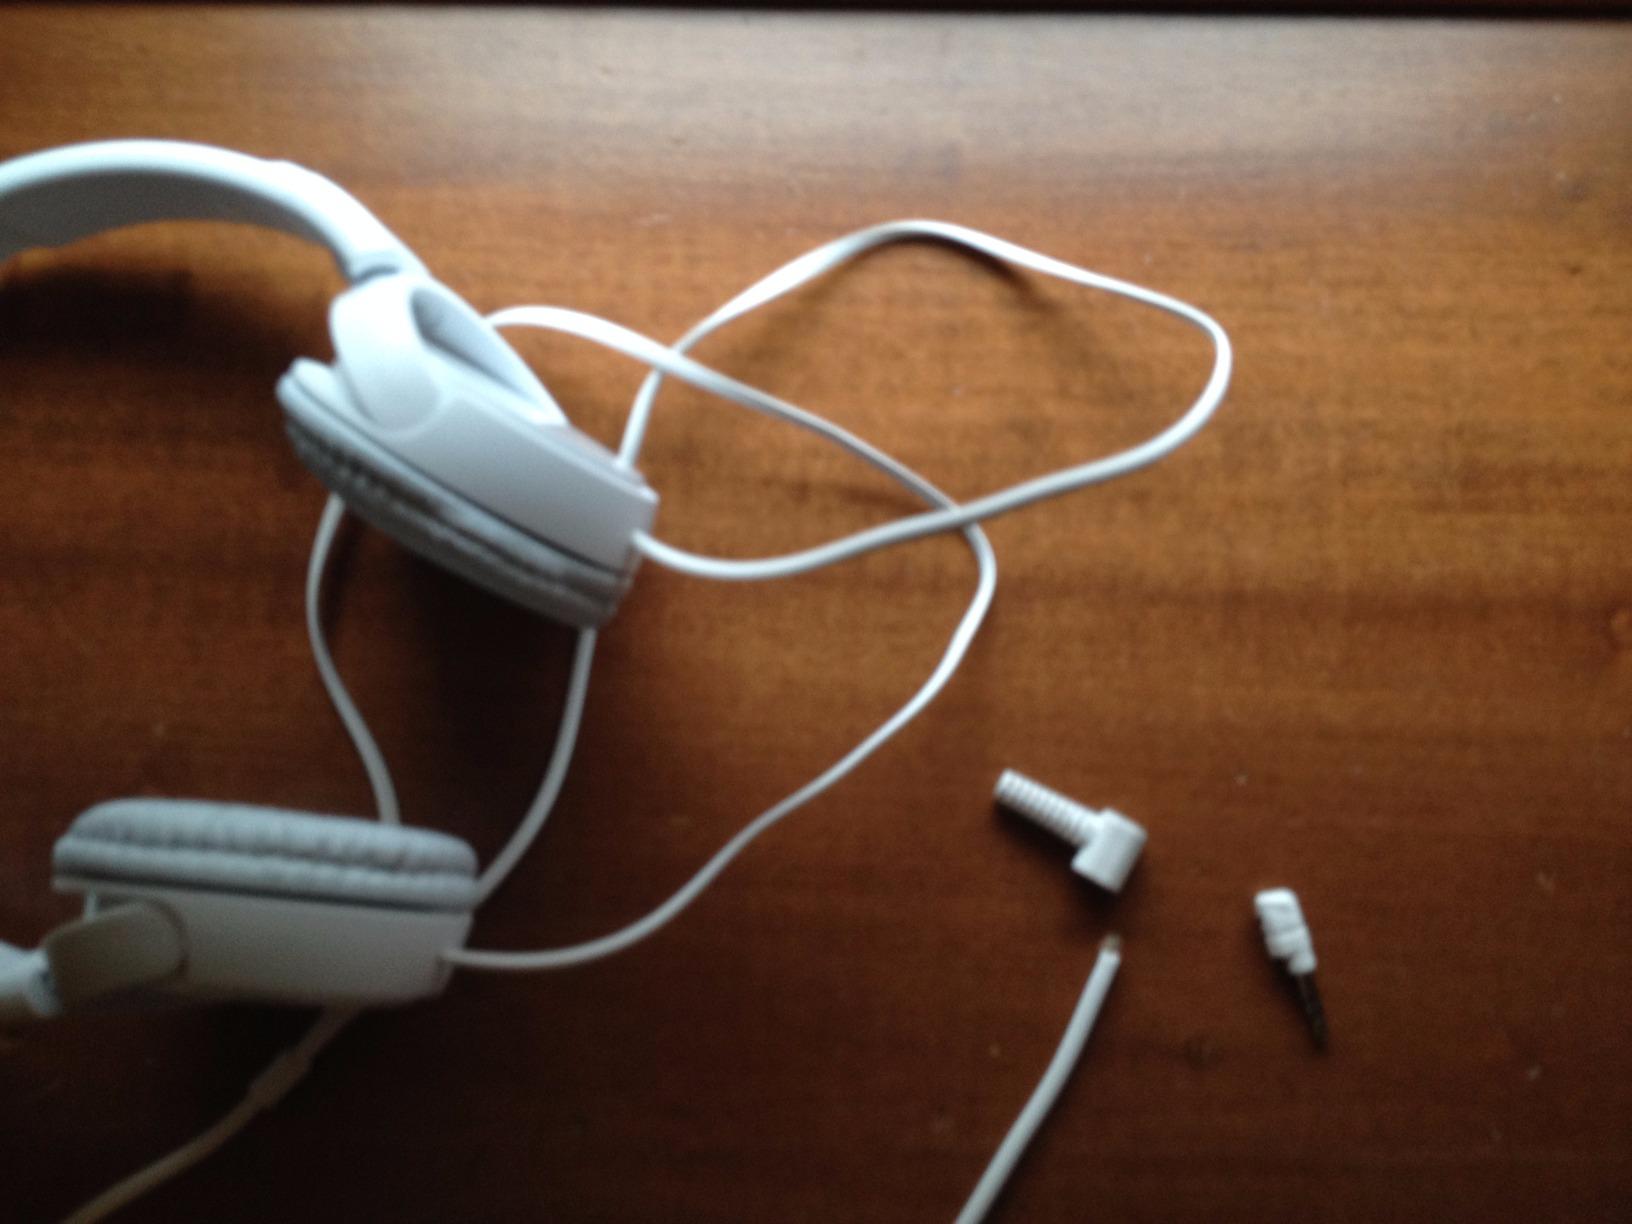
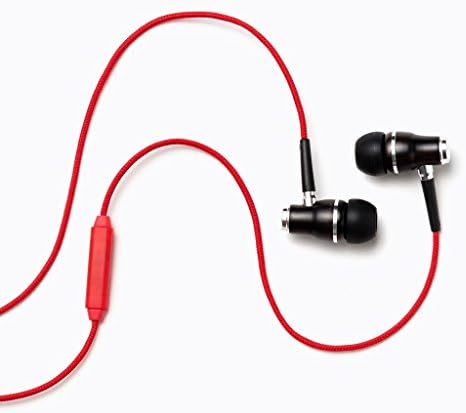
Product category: headphones
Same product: no